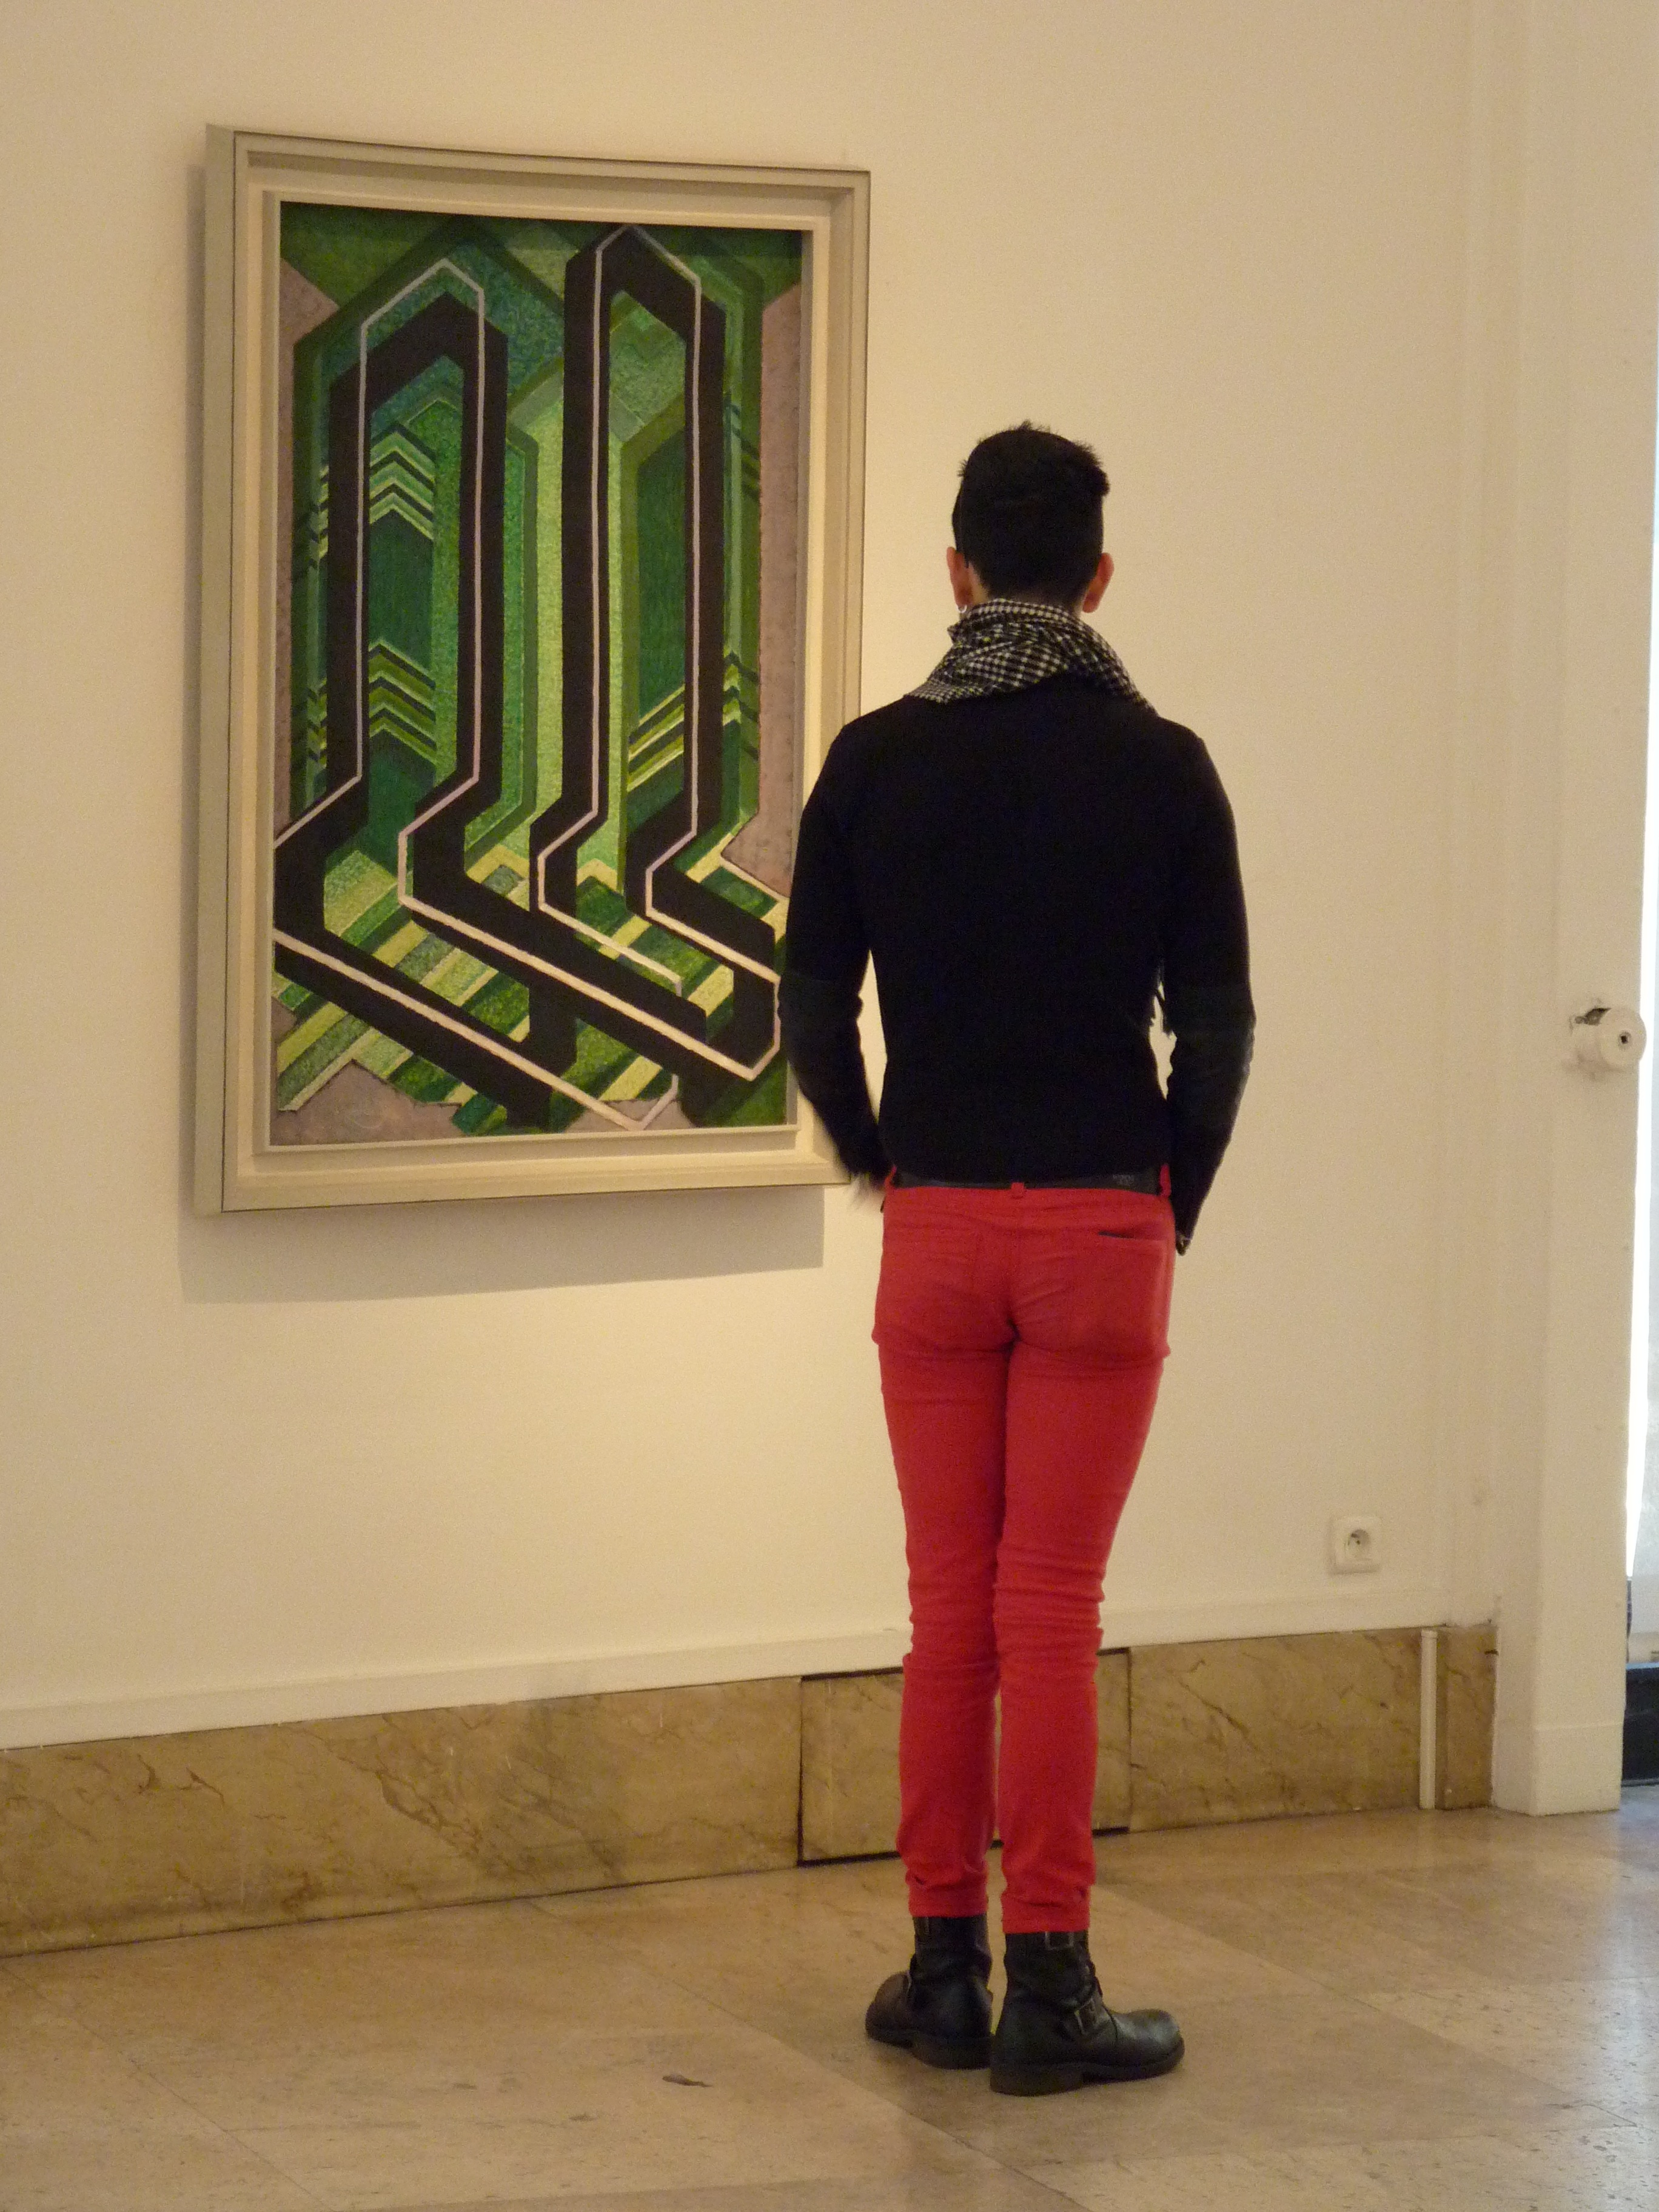
man, person, spring, red, museum, color, human, fashion, rest, clothing, modern, painting, pants, art, design, footwear, culture, tourist attraction, exhibition, observer, survey, visitors, viewing, kustwerk, art connoisseur, connoisseur, museum visitors, the modern